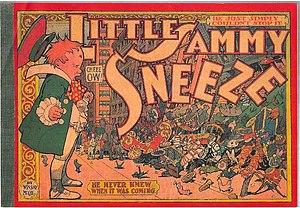
L'éternuement est une expiration brusque et bruyante, semi-autonome ou involontaire par le nez et la bouche, provoquée par un mouvement subit et convulsif des muscles expirateurs en raison d'une irritation des muqueuses nasales ou de leur mise en contact avec un corps étranger.